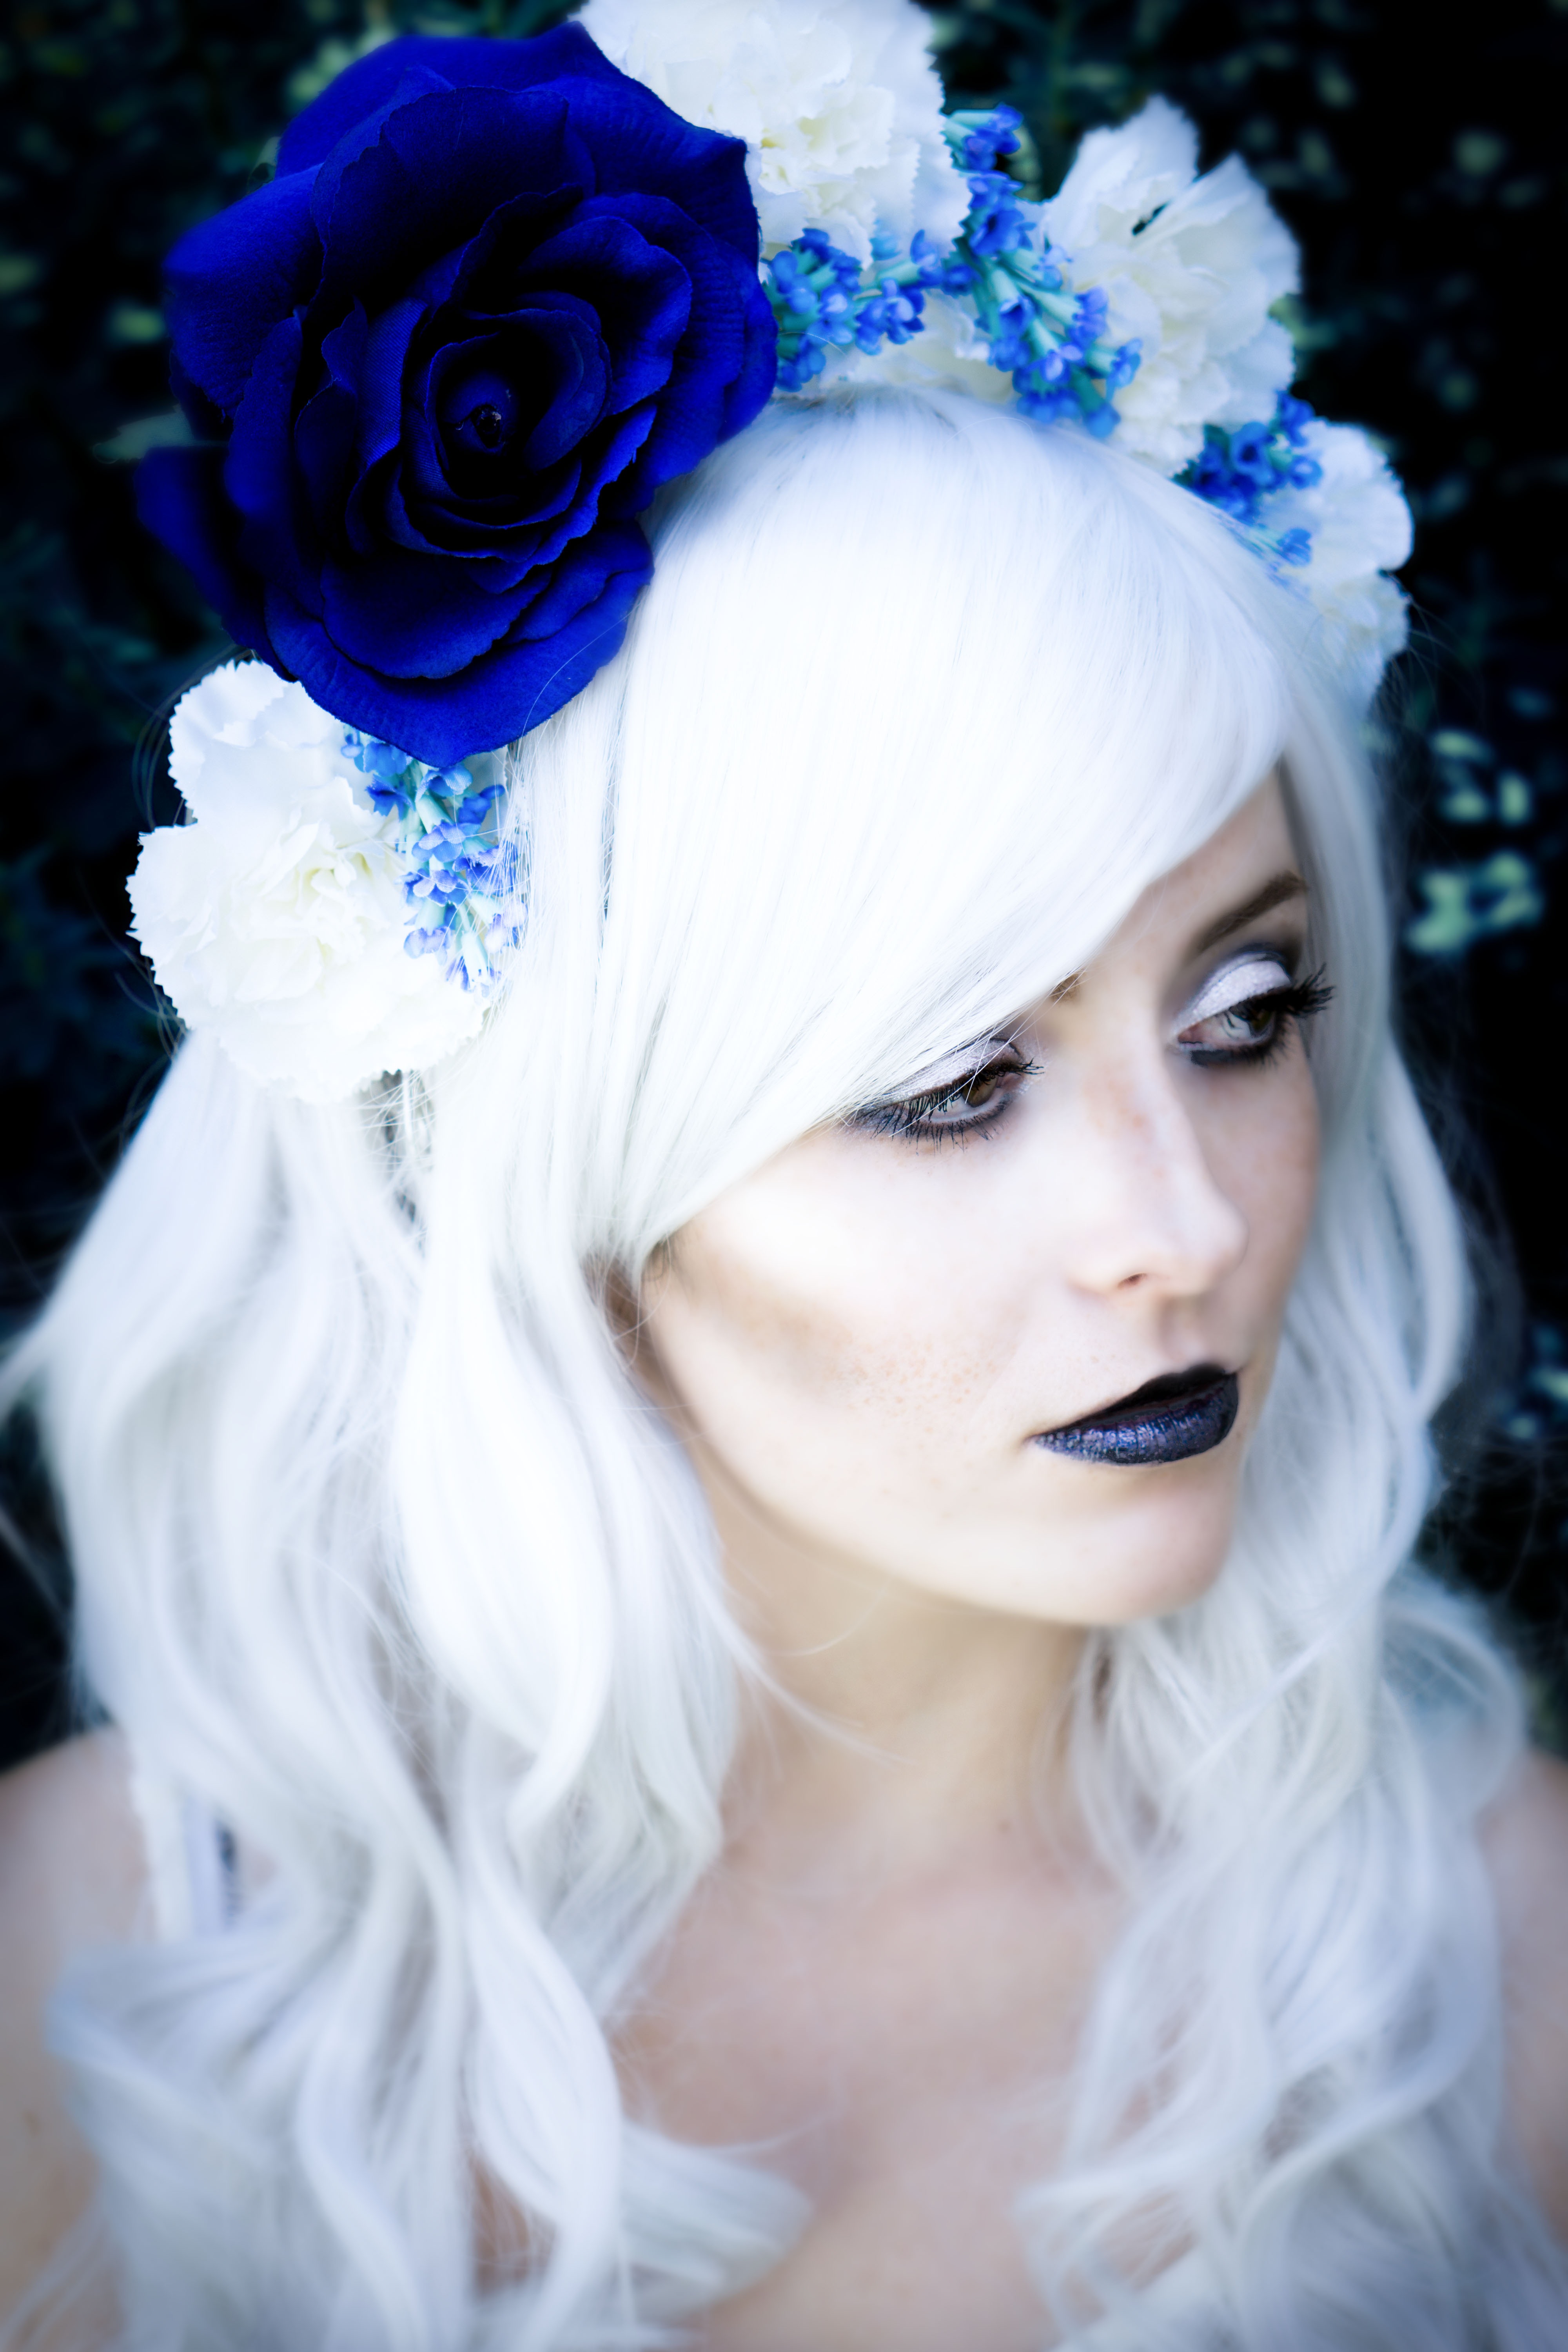
nature, person, girl, woman, white, photography, photographer, flower, portrait, human, blue, clothing, leisure, close, bride, feminine, flowers, face, beauty, beautiful, sexy, elegant, out, pretty, femininity, veil, image editing, visionary, bridal veil, fashion accessory, bridal accessory, hair accessory, female people